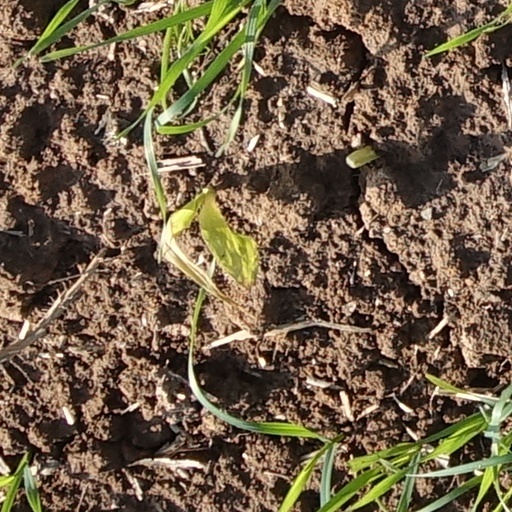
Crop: wheat